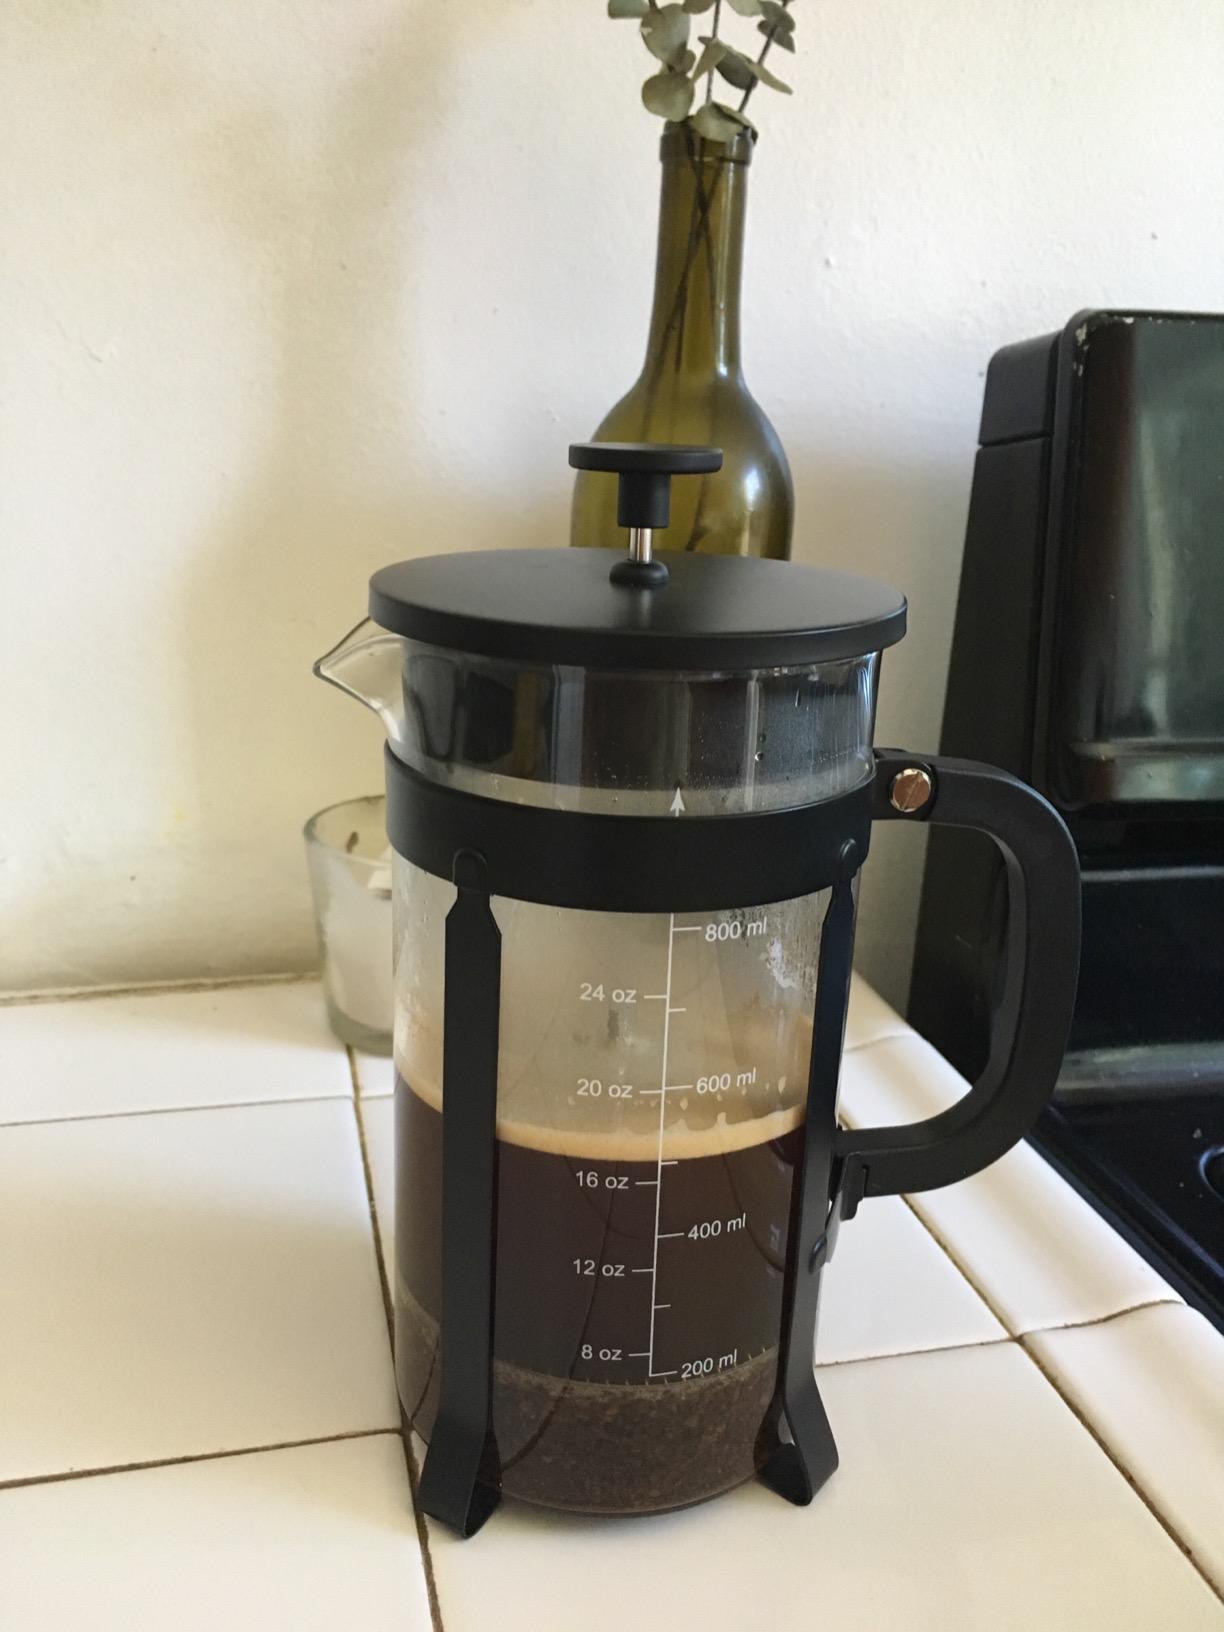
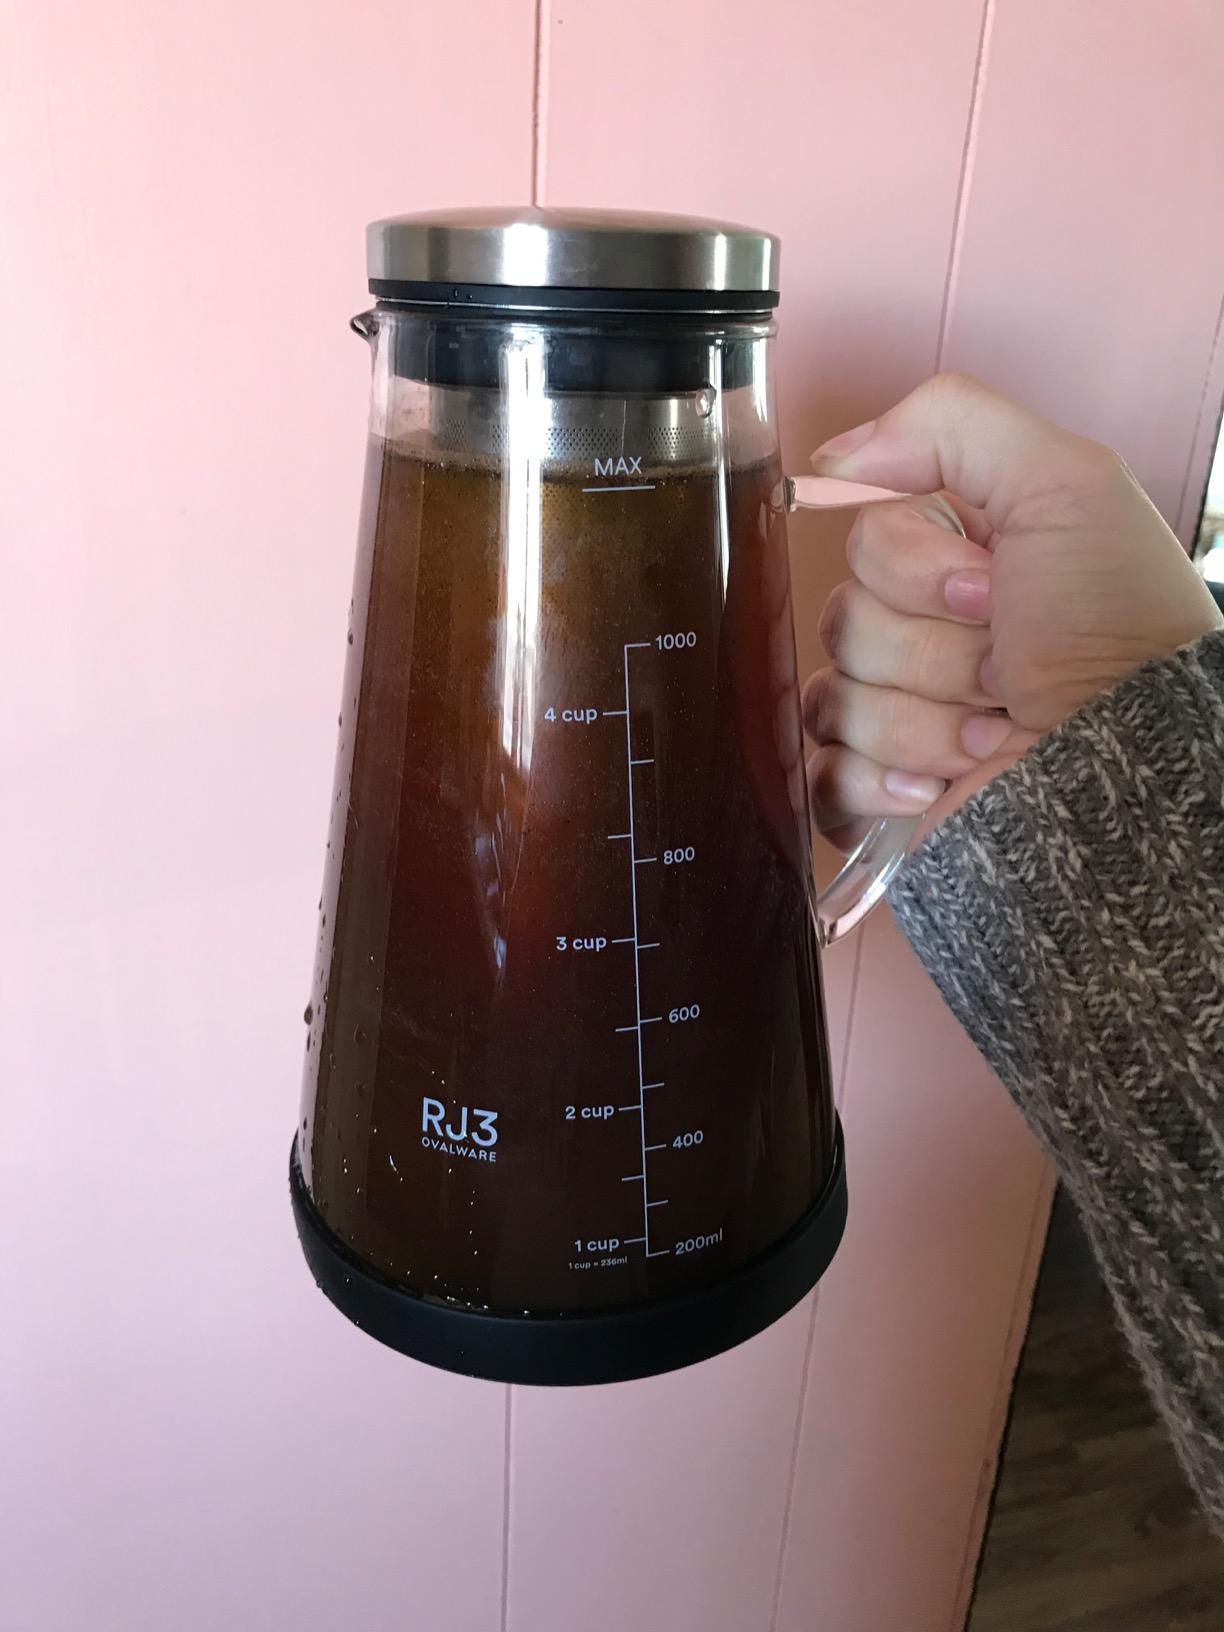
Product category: items_tea
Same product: no